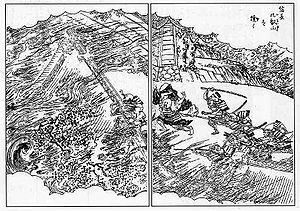
Le siège du mont Hiei en 1571 est, selon l'historien Stephen Turnbull, si unilatéral qu'il devrait à plus juste titre être appelé un massacre plutôt qu'un siège ou une bataille. Oda Nobunaga mène 30 000 hommes détruire les villes et les temples sur la montagne et près de sa base. Cet événement marque la fin de la grande puissance des moines guerriers du mont Hiei.
L'époque Sengoku est une époque de l'histoire du Japon marquée par des turbulences sociales, des intrigues politiques et des conflits militaires quasi permanents, qui s'étend du milieu du XVᵉ siècle à la fin du XVIᵉ siècle au Japon. Au sens strict, cette période débute à la fin des guerres d'Ōnin en 1477 et dure jusqu'en 1573, lorsque le seigneur de la guerre Oda Nobunaga destitue le dernier shogun Ashikaga. Elle couvre approximativement la seconde moitié de l'époque de Muromachi entendue au sens large, qui correspond au shogunat des Ashikaga et s'étend de 1336 à 1573.